Sky position (RA, Dec in degrees): 225.843, -1.803
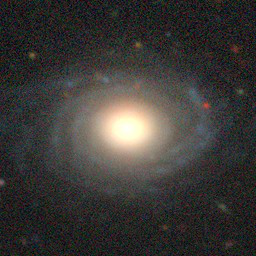
Galaxy morphology: Unbarred Tight Spiral Galaxies